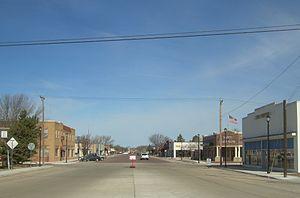
La ville de Stratford est le siège du comté de Sherman, dans l’État du Texas, aux États-Unis. Elle se situe dans le centre-sud des États-Unis. Lors du recensement de 2010, la population s'élève à 2 017 habitants, estimée en 2017 à 2 077 habitants.
Le comté de Sherman, en anglais : Sherman County, est un comté situé dans l'extrême nord de l'État du Texas aux États-Unis. Il est nommé en l'honneur de Sidney Sherman, un soldat de la révolution texane. Le siège de comté est la ville de Stratford. Selon le recensement de 2000, sa population est de 3 186 habitants.